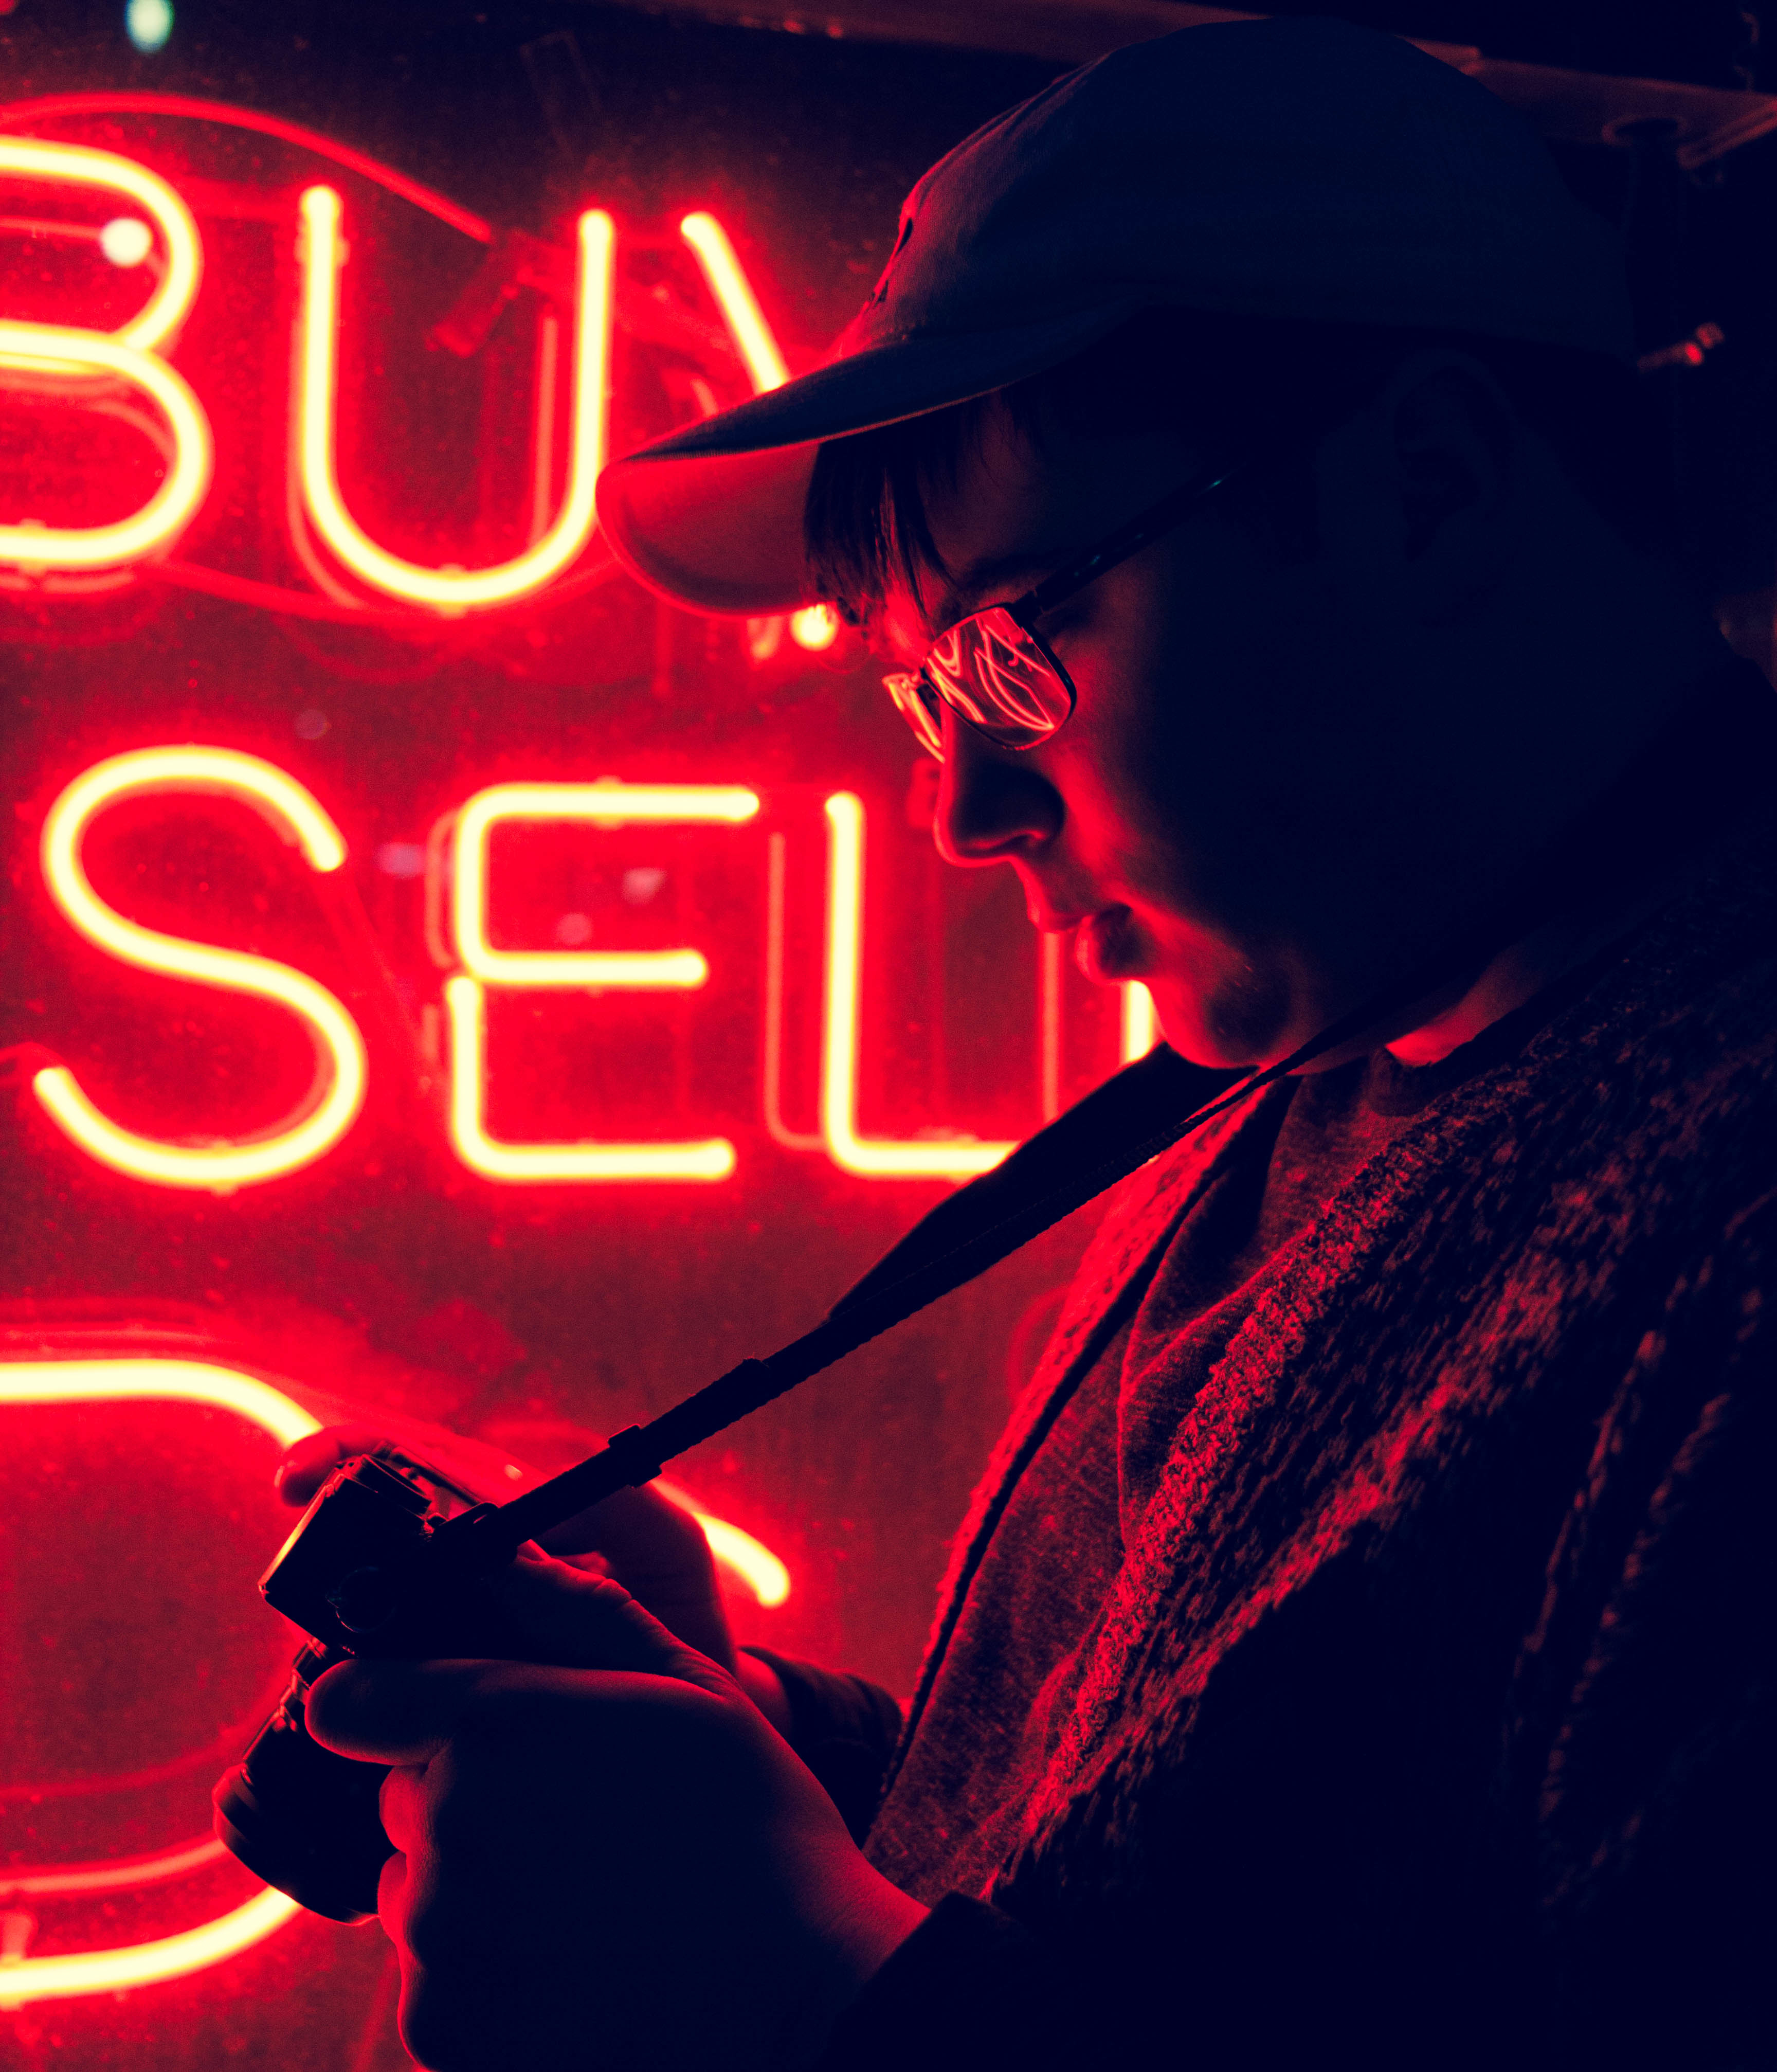
light, night, sign, red, color, darkness, signage, neon, neon sign, font, organ, computer wallpaper